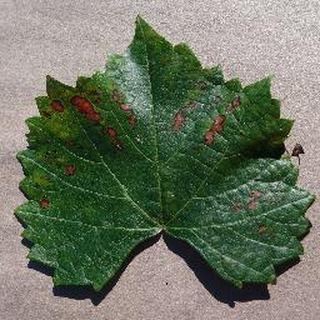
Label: grape_esca_black_measles